Idrissa Camara (dancer)

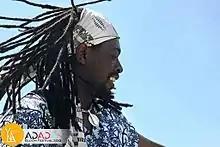
Camara performing with Ballet Nimba at the ADAD Bloom Festival 2013

In 2014, Ballet Nimba produced the company's first film, a documentary film by Camara, which was first screened at Chapter Arts Centre in Cardiff at the Wales Dance Platform Event. The film had its North American premiere at the Silicon Valley African Film Festival, where it won the award for Best Documentary Short.